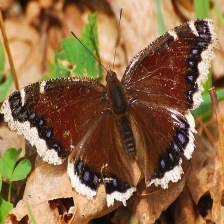
Species: MOURNING CLOAK
Butterfly family (ImageNet category): admiral